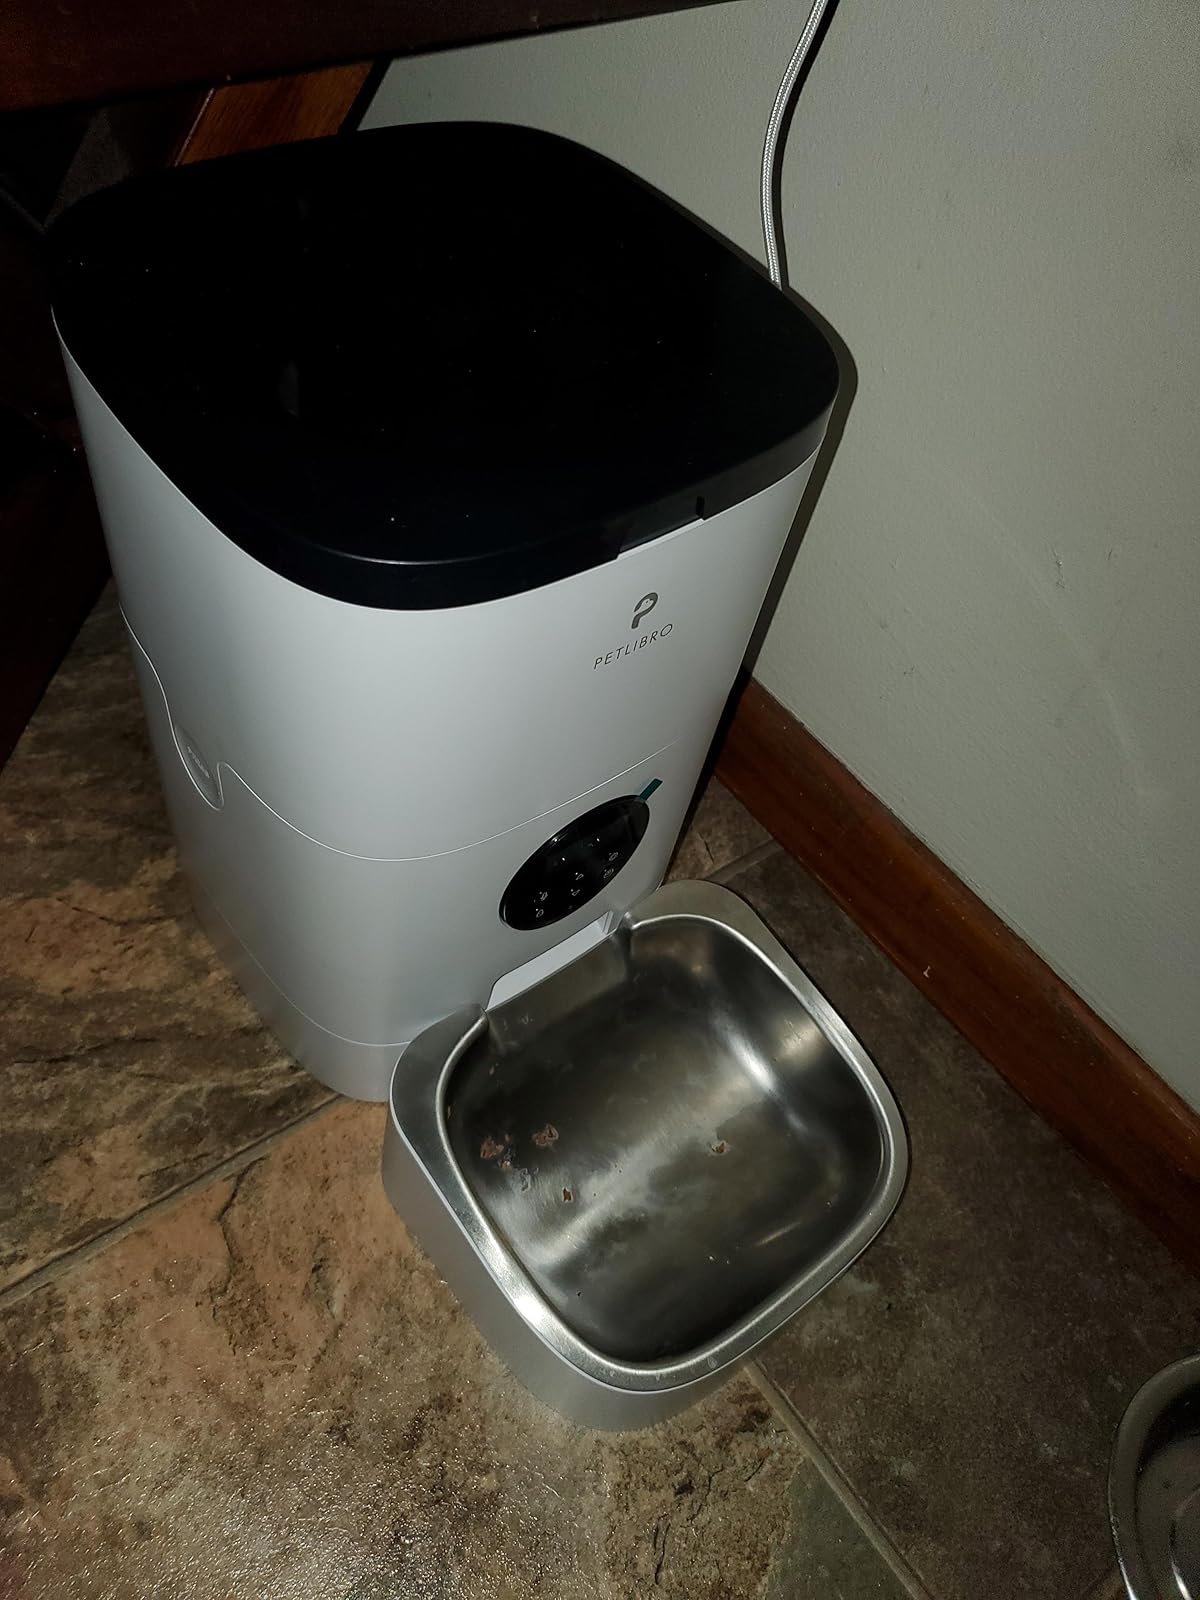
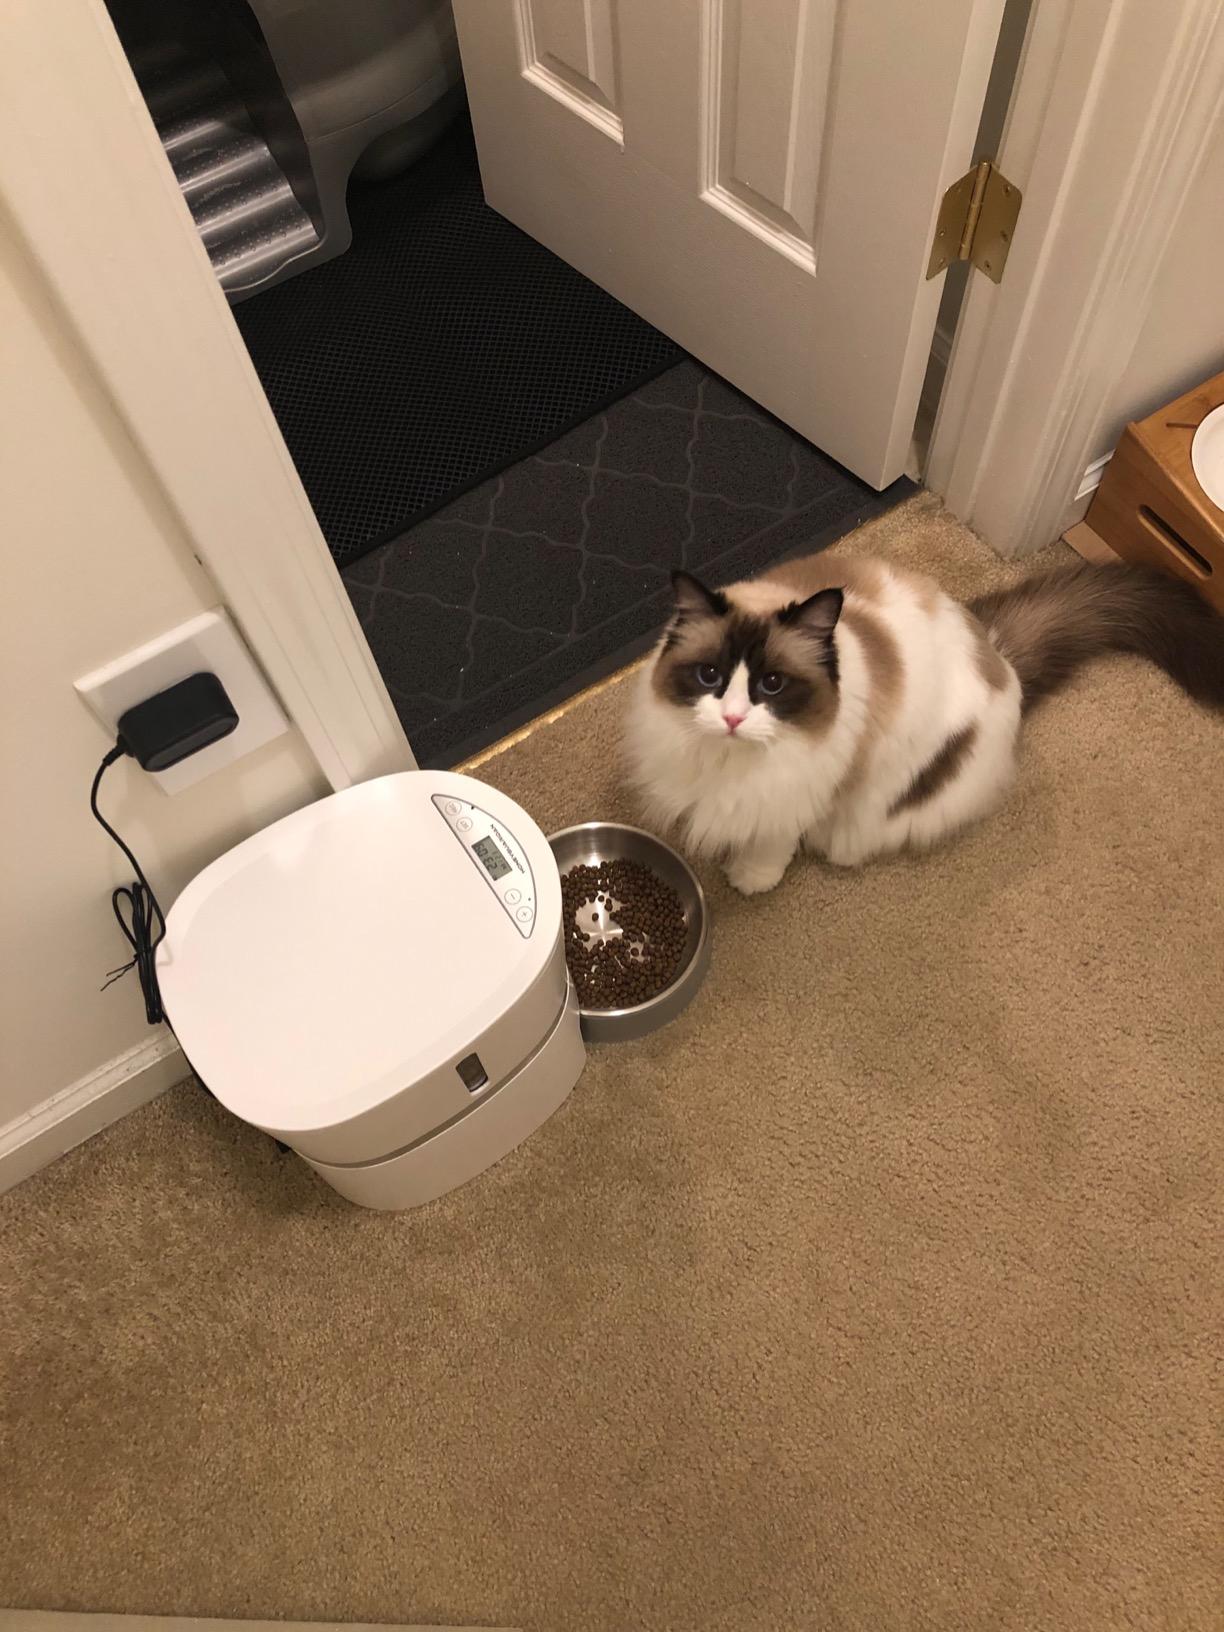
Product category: items_feeder
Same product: no